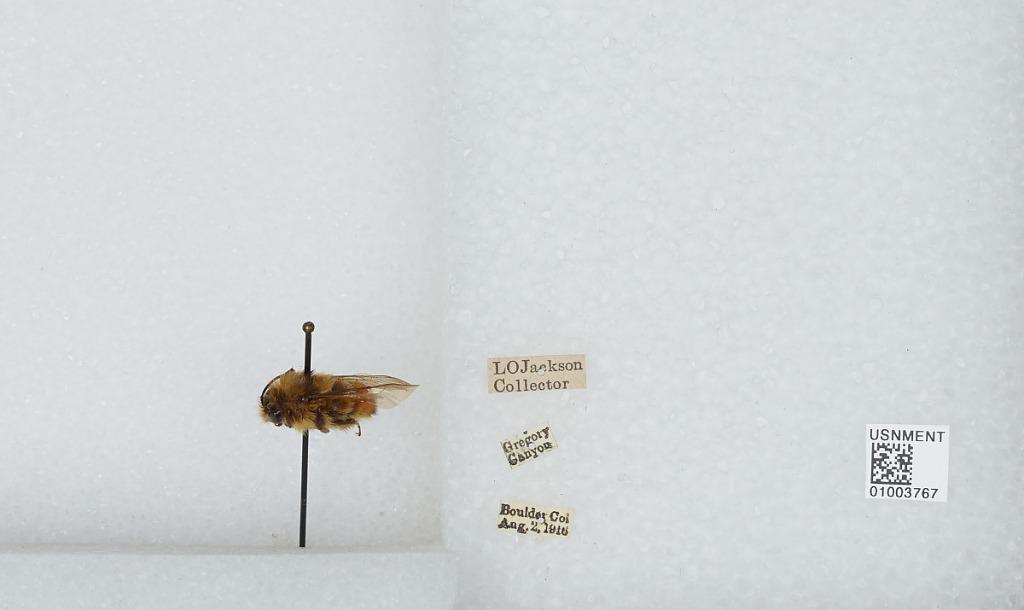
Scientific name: Bombus (Pyrobombus) huntii Greene
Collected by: L. Jackson
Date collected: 1916-8-2
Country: United States
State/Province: Colorado
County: Boulder
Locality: Boulder, Gregory Canyon
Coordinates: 40.0028, -105.287